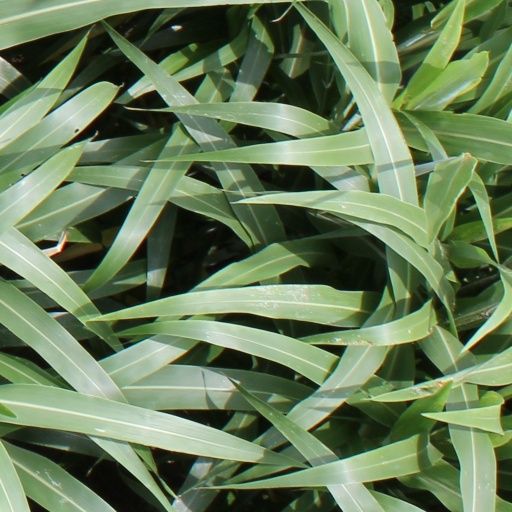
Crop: sorghum